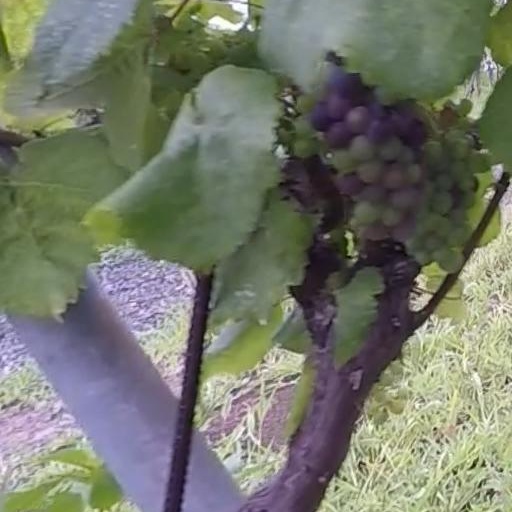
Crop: grape